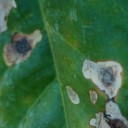
Label: Miner